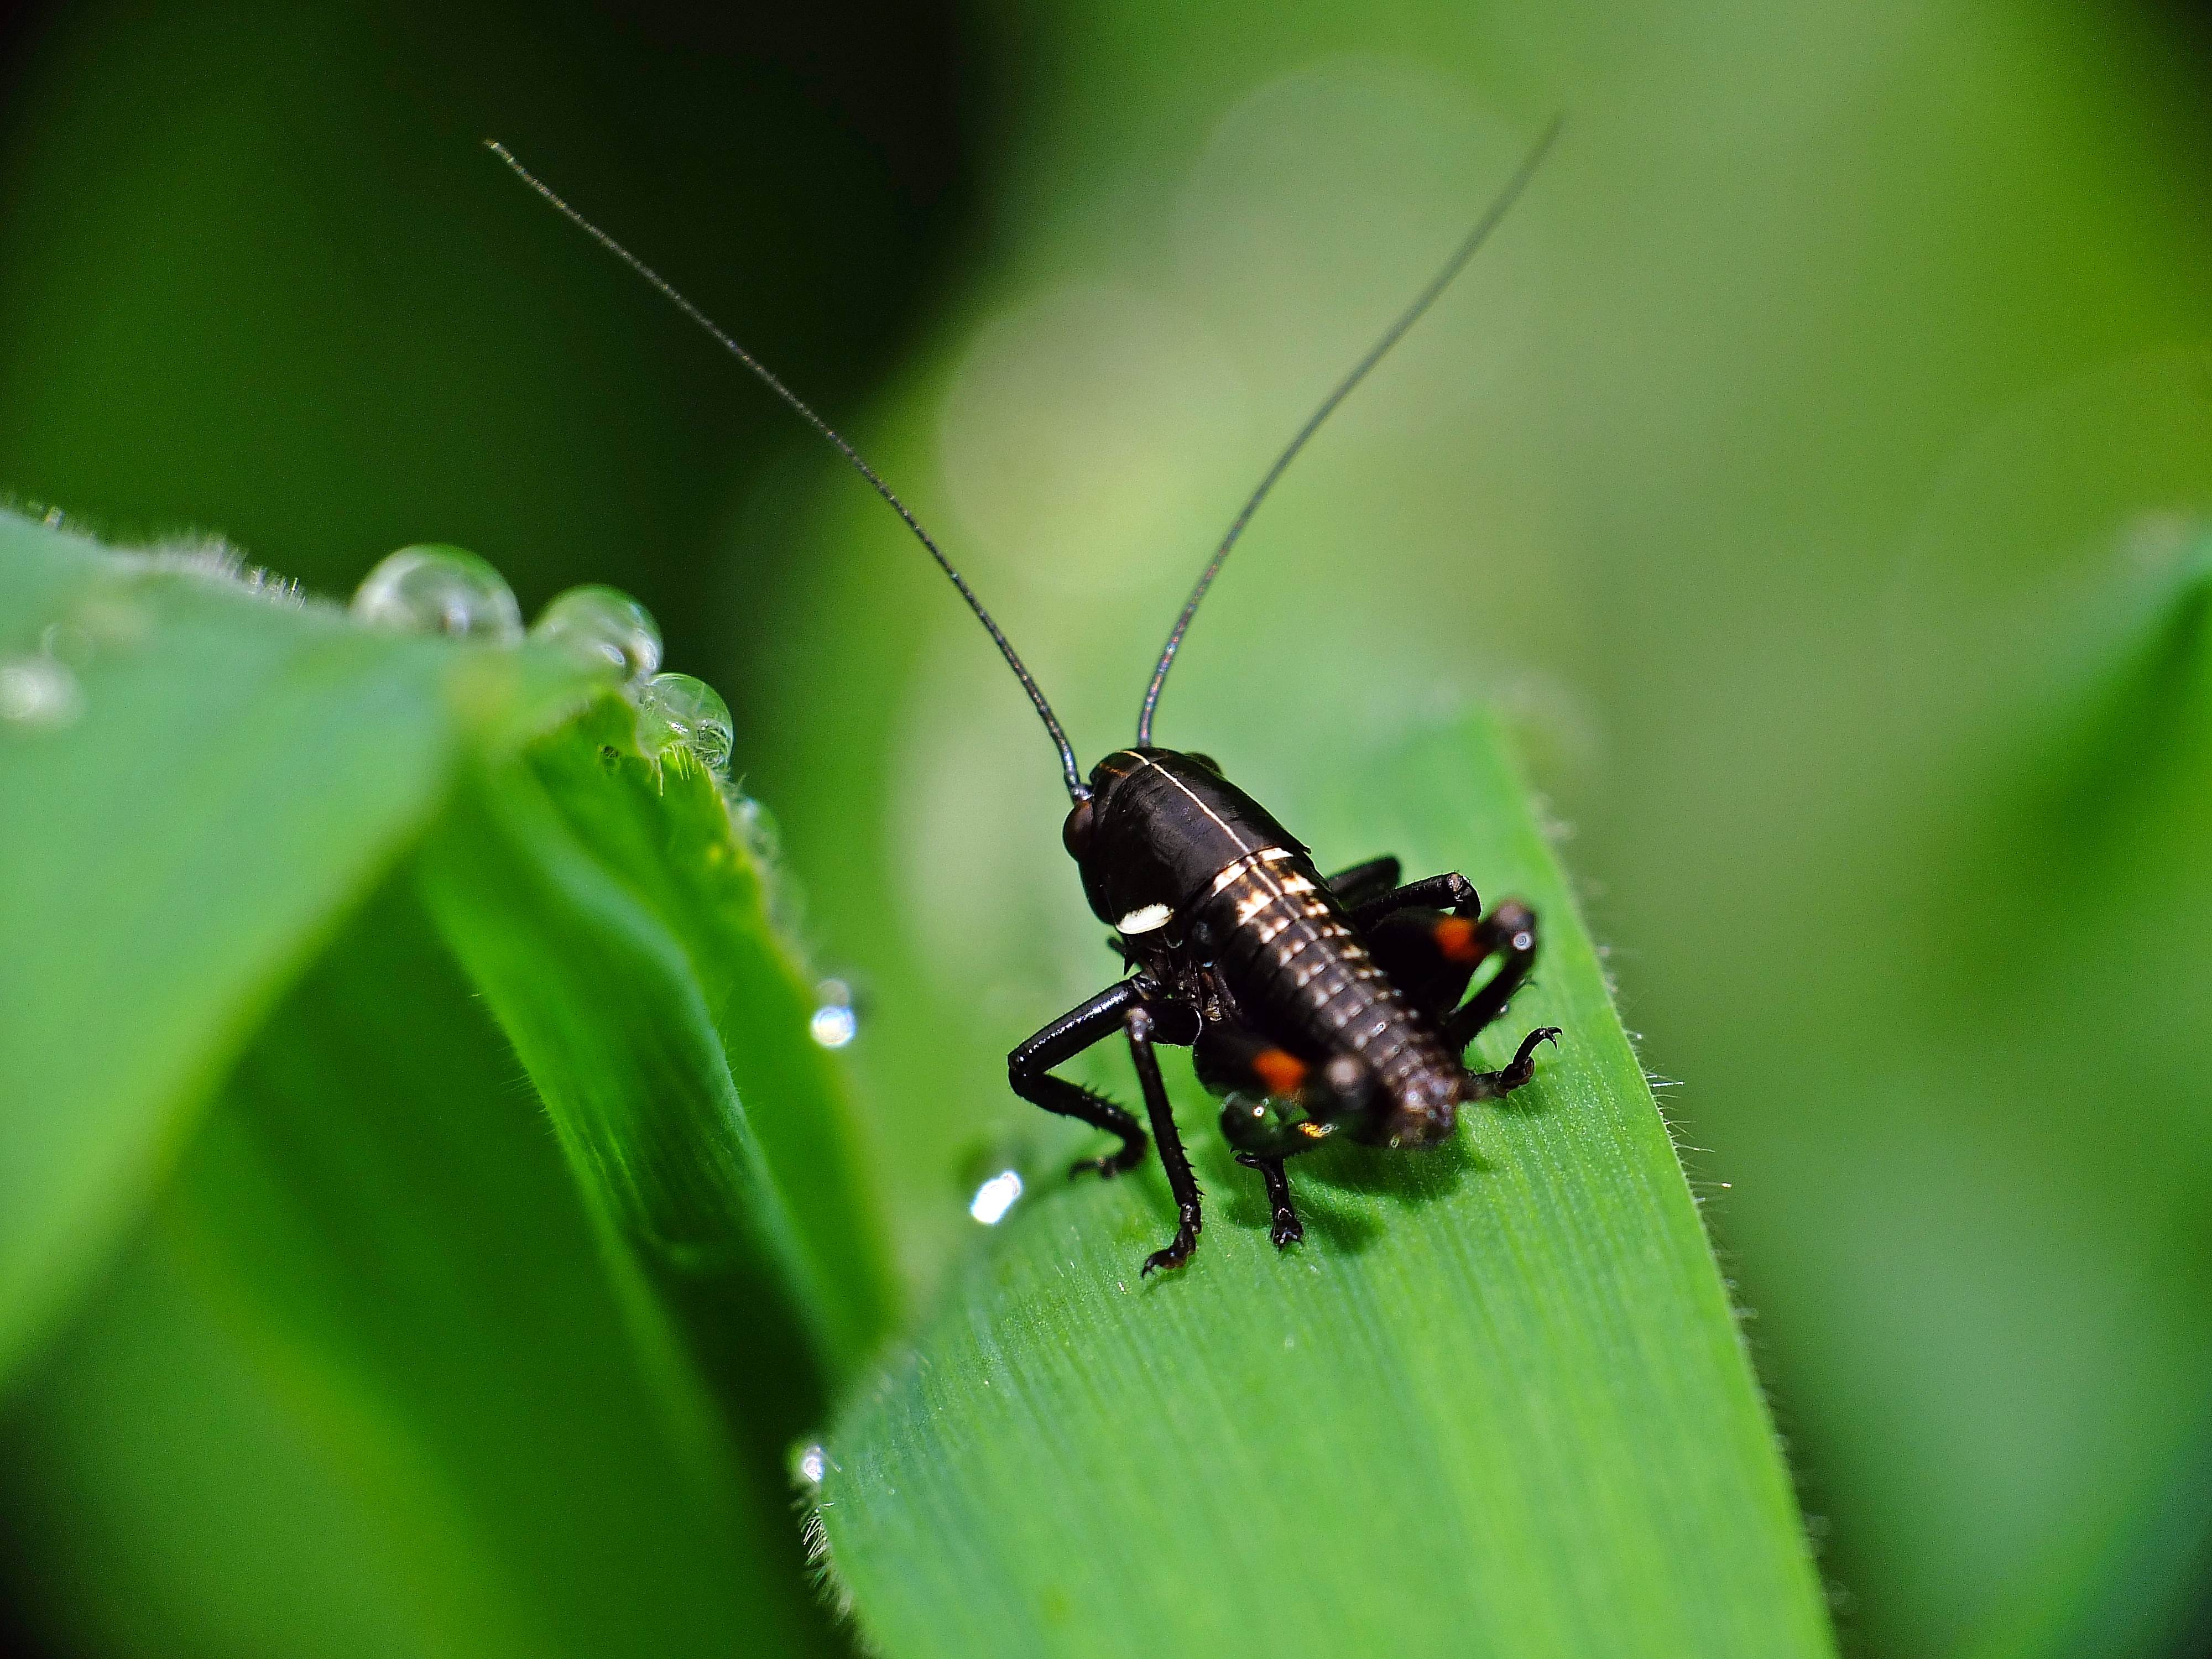
nature, photography, leaf, flower, green, insect, macro, fauna, invertebrate, close up, animals, naturaleza, beetle, weevil, ggl1, gaby1, xovesphoto, animales, gphoto, fujifilmxs1, macro photography, arthropod, leaf beetle, plant stem